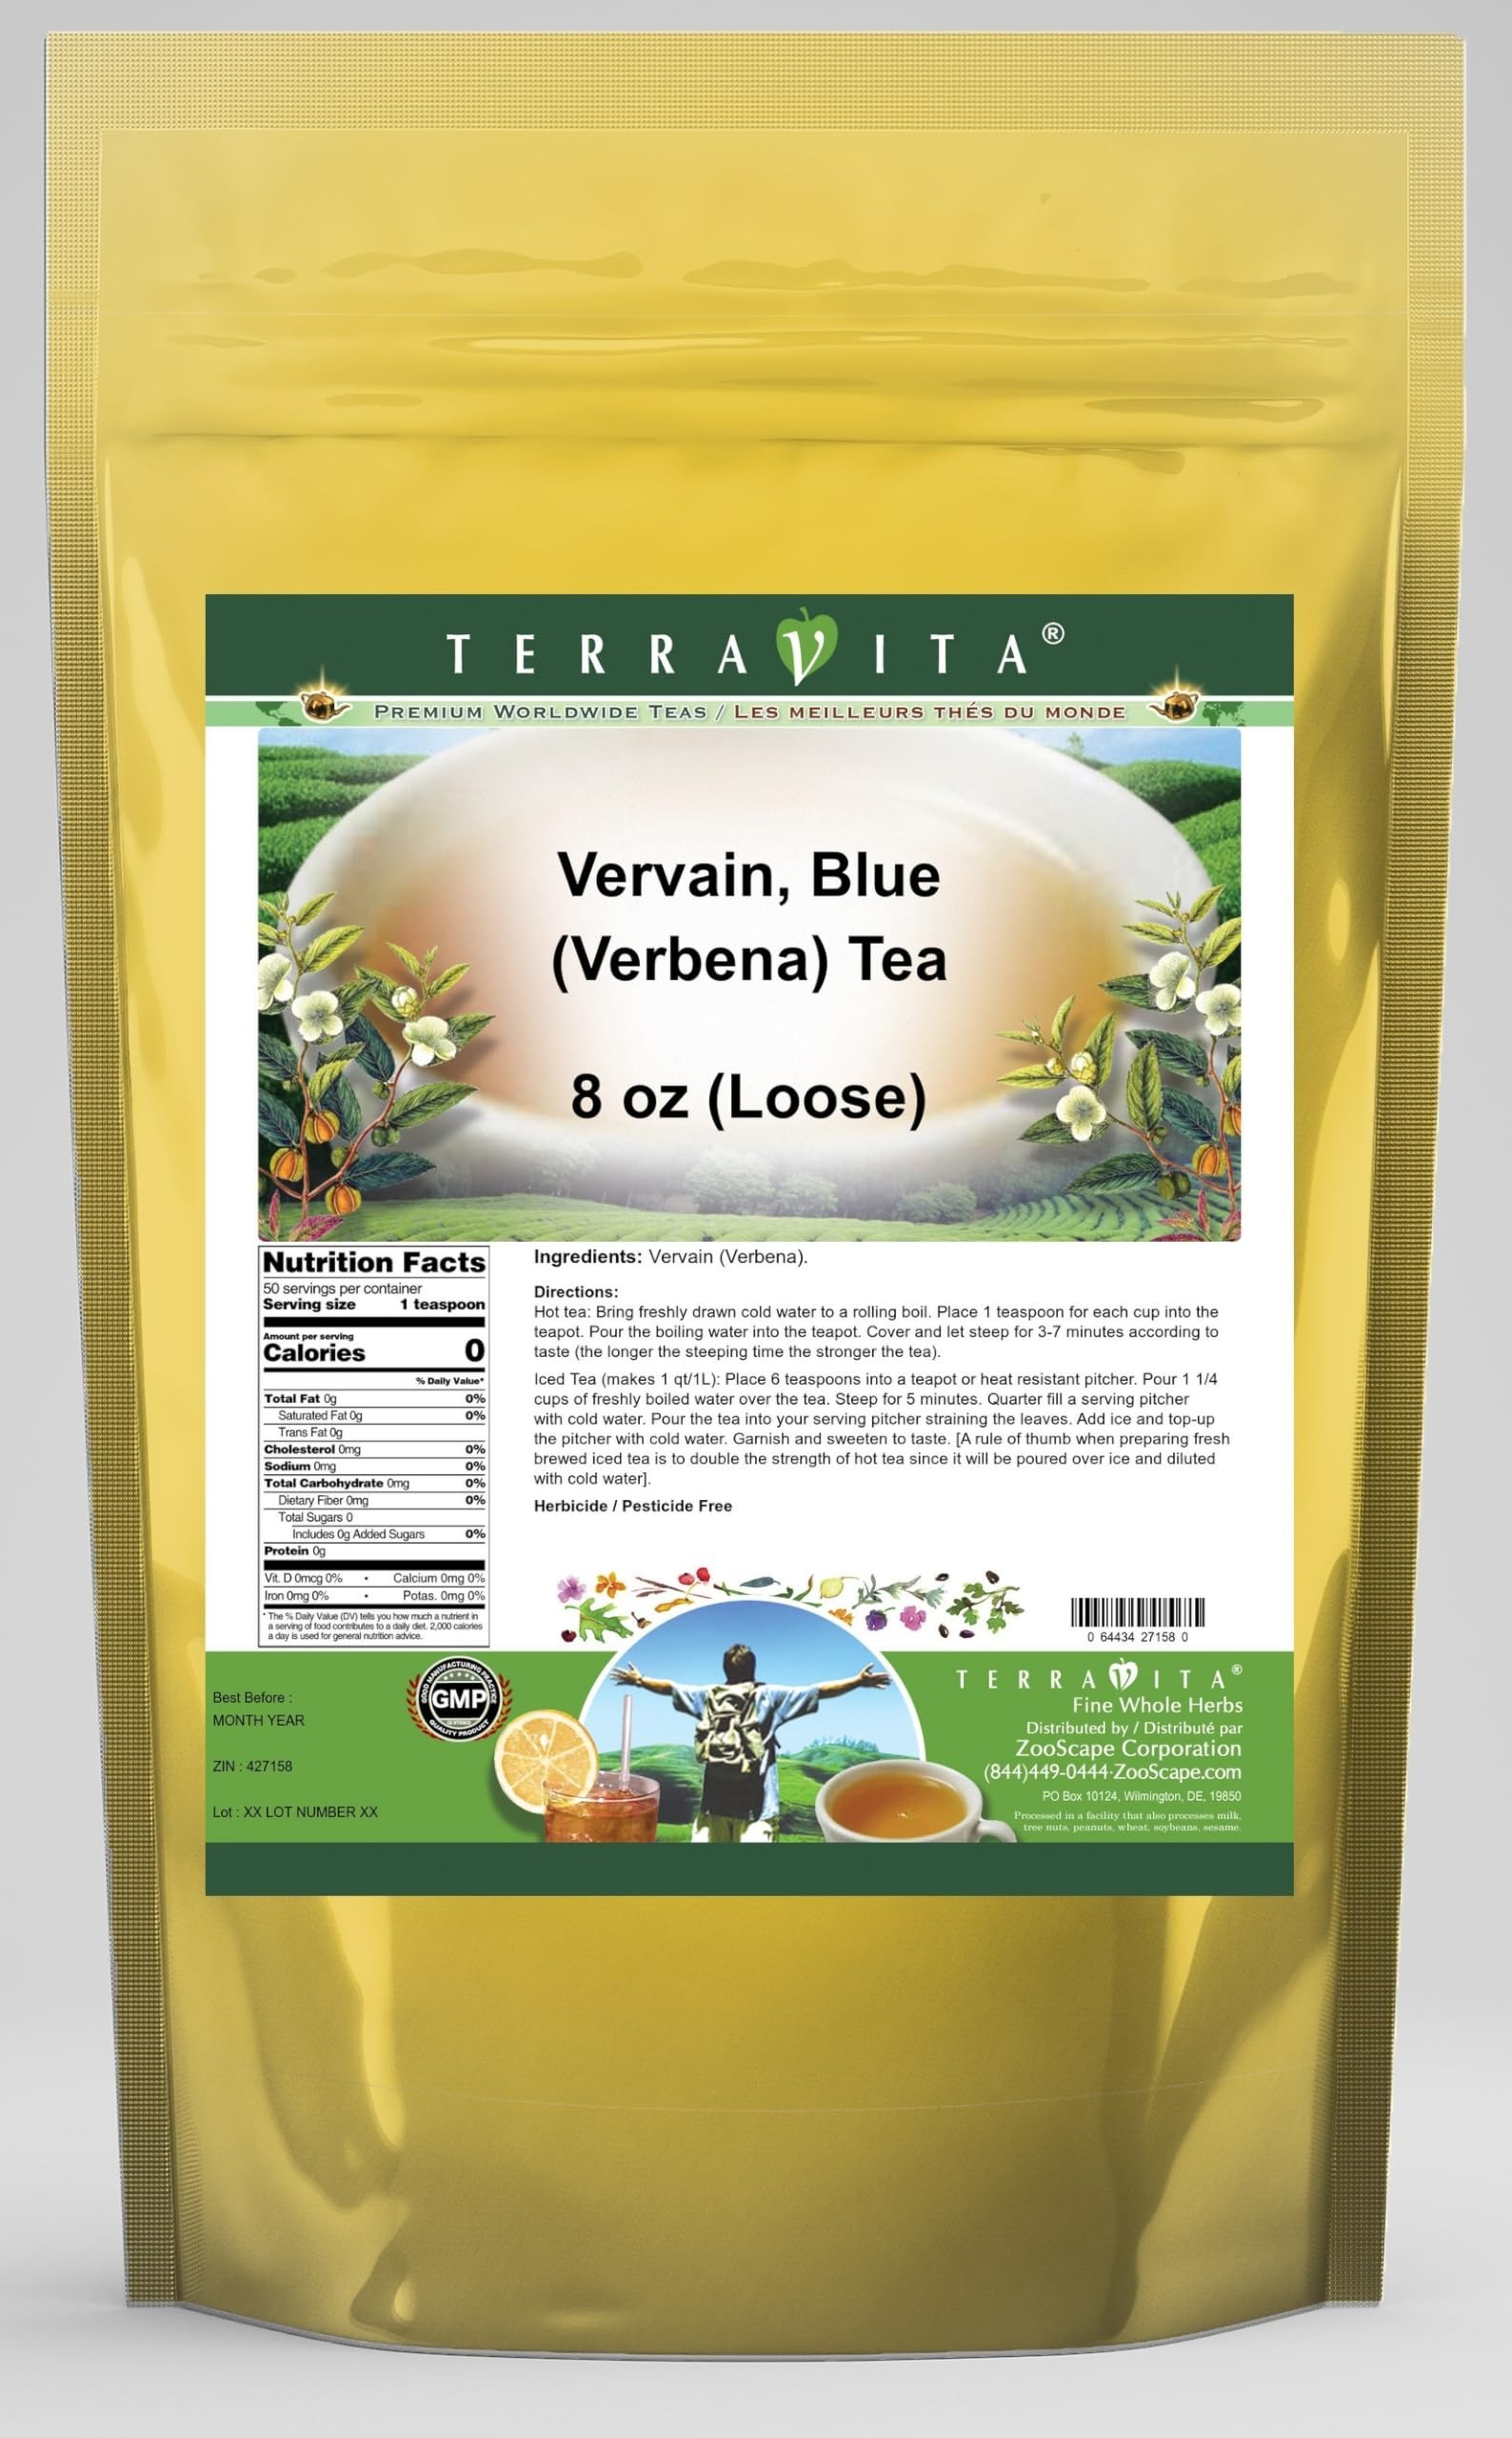
Item Name: Vervain, Blue (Verbena) Tea (Loose) (8 oz, ZIN: 427158) - 3 Pack
Bullet Point 1: Vervain, Blue (Verbena) Tea (Loose) (8 oz, ZIN: 427158)
Bullet Point 2: No fillers.
Bullet Point 3: Manufacturer: TerraVita
Bullet Point 4: Size: 8 oz
Bullet Point 5: Loose Leaf Herbal Tea - Packed in a convenient upright pouch!
Product Description: Vervain, Blue (Verbena) Tea (Loose) (8 oz, ZIN: 427158)<BR><BR>Packaged in the United States in a GMP certified facility (Good Manufacturing Practice).<BR><BR>No fillers.<BR><BR>Manufacturer: TerraVita<BR><BR>Size: 8 oz<BR><BR>Loose Leaf Herbal Tea - Packed in a convenient upright pouch!<BR><BR>Ingredients: Vervain (Verbena)
Value: 24.0
Unit: Ounce

Price: 51.13